Subterranean Animism

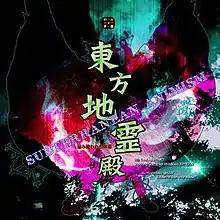
Original CD-ROM cover with a silhouette of Utsuho Reiuji

is the eleventh main game of the "Touhou Project" bullet hell scrolling shooter video game series by Team Shanghai Alice. The game was released on August 16, 2008, during the 74th Comiket.